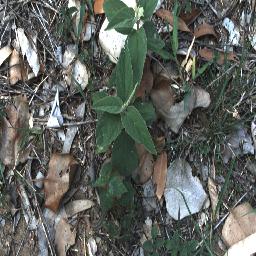
Label: negative